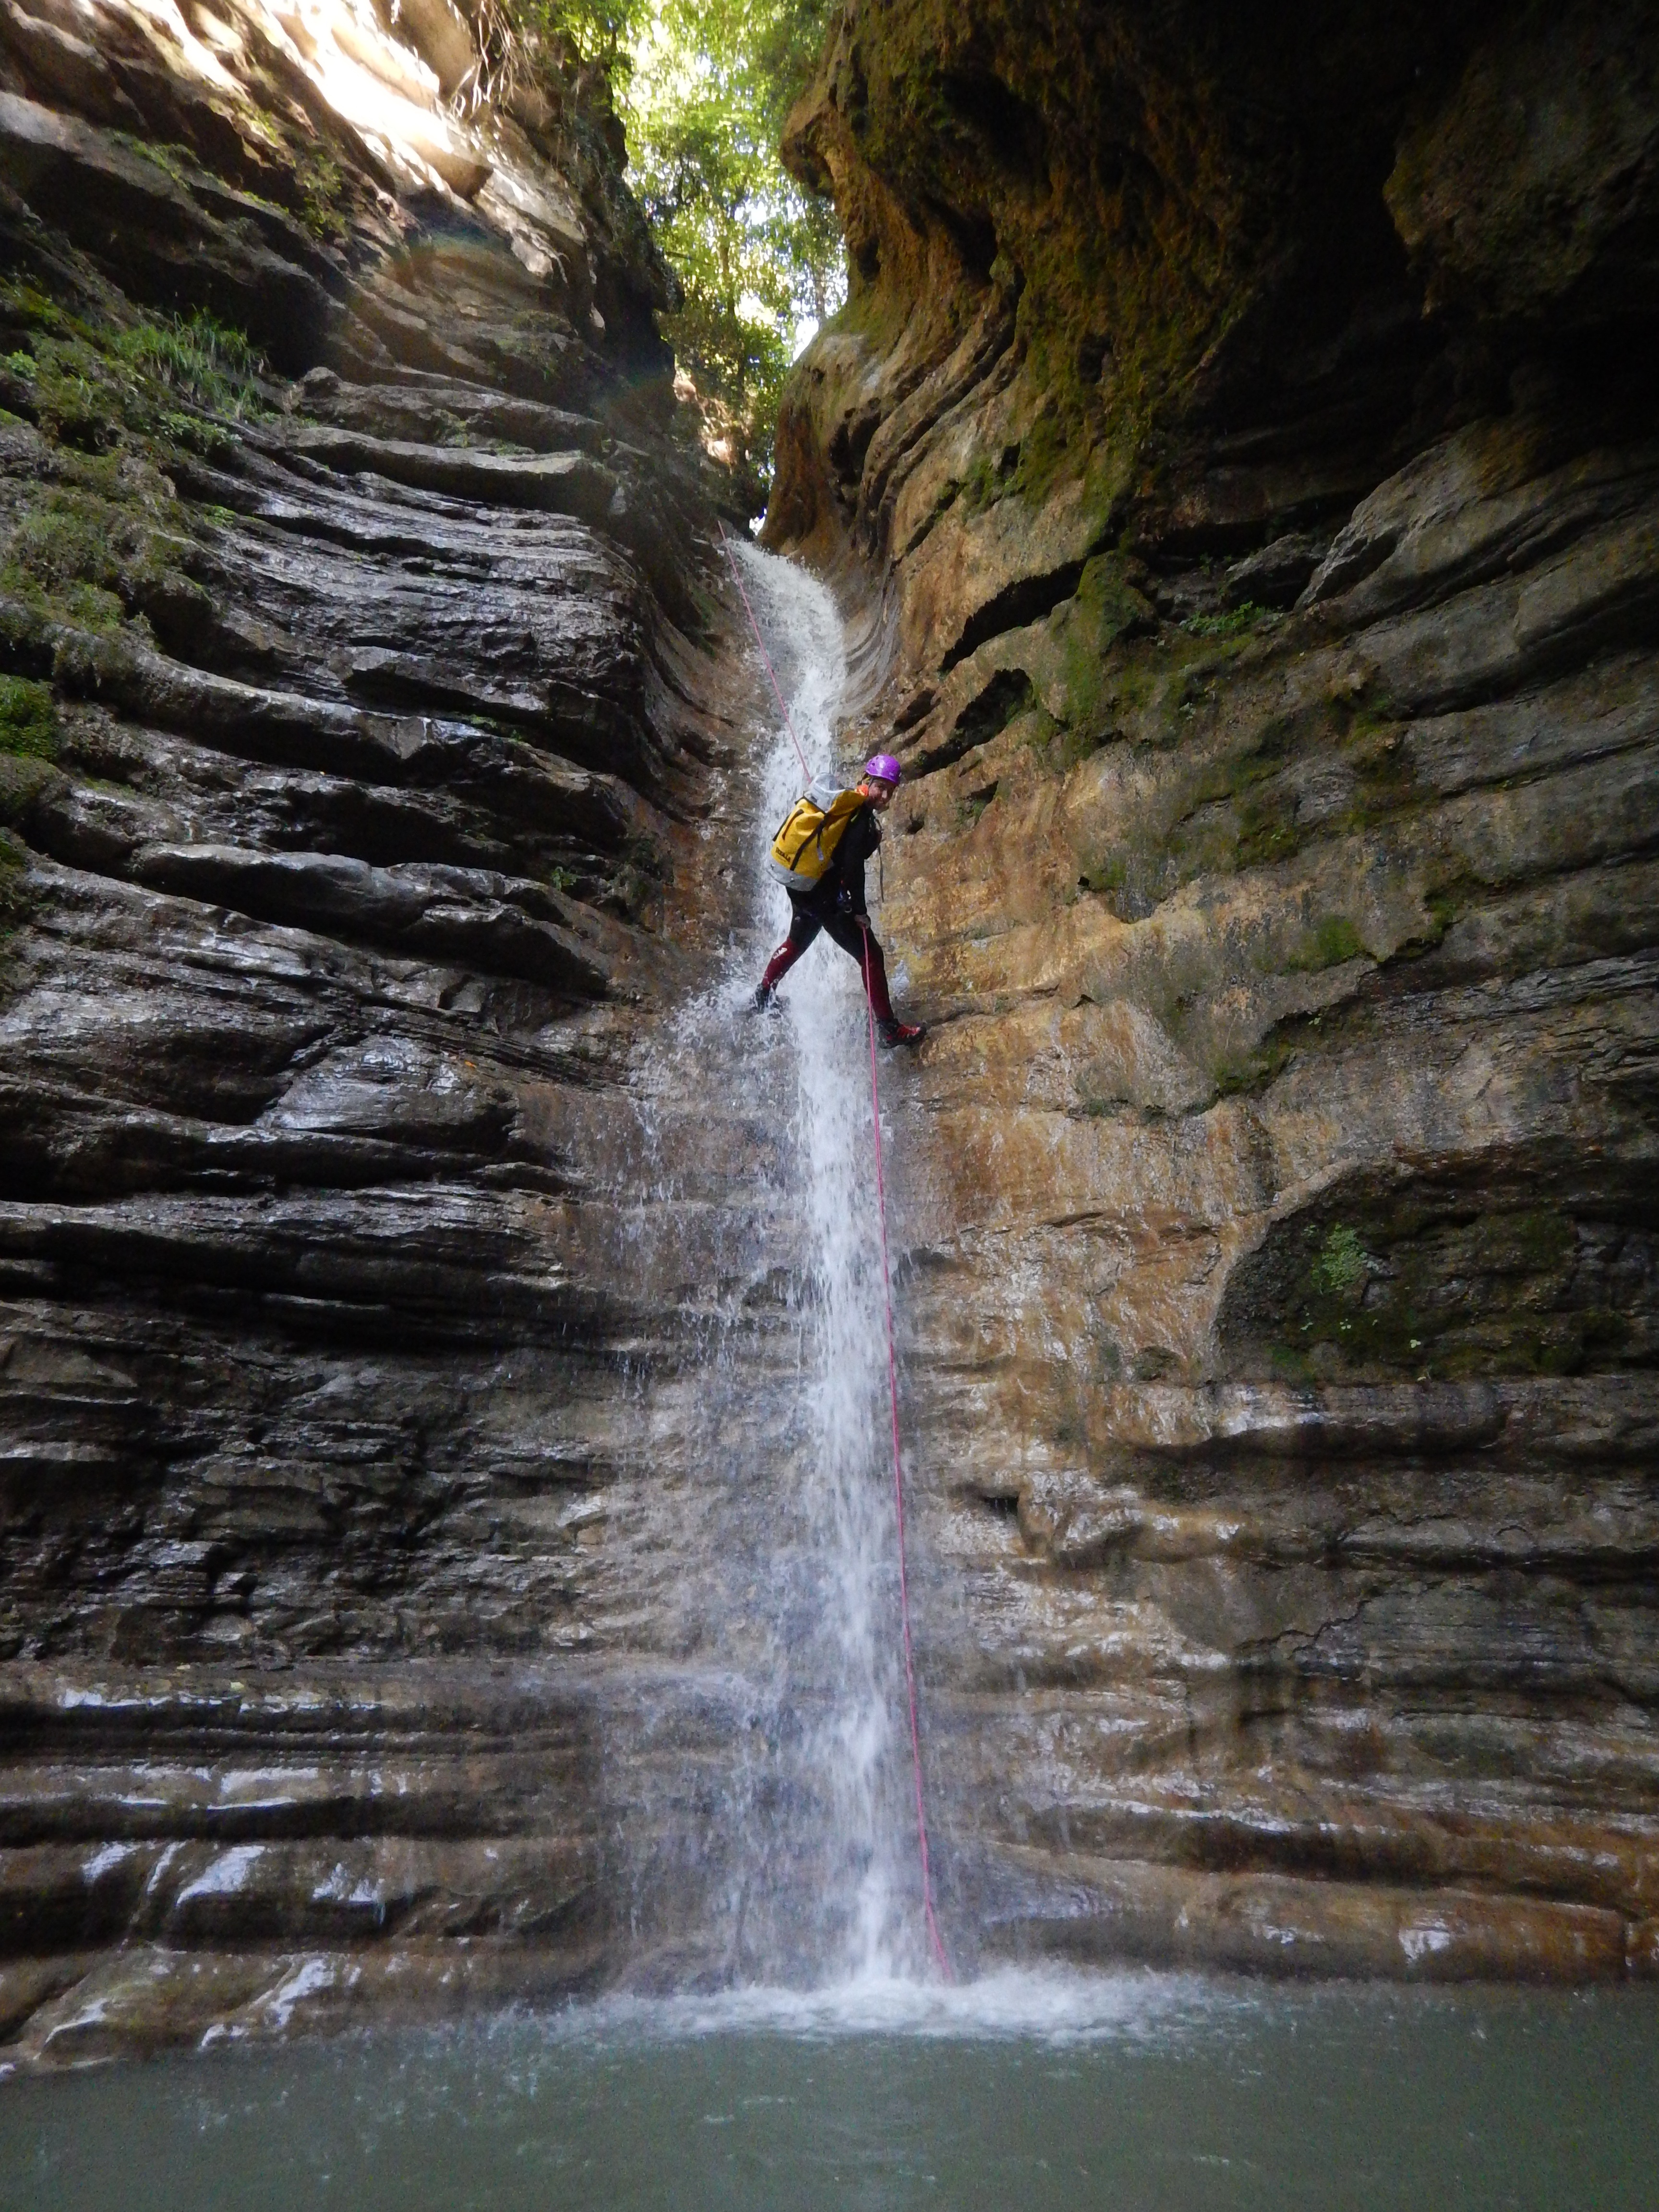
mountain, adventure, recreation, formation, sports, walls, water feature, canyoning, rappelling, outdoor recreation, canyoning descent